Neville–Neville feud

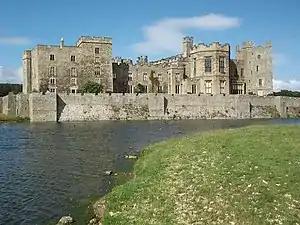
Raby Castle, seat of the Neville Earls of Westmorland, until it was inherited by Joan Beaufort, who held the Durham property in dower until her death in 1440.

When the bishop of Durham died in 1437, Cardinal Beaufort used his influence on the king's council to help Joan's younger son Robert Neville become the new bishop. The House of Beaufort was able to gradually consolidate its control over the holding. By 1441, Salisbury's younger brother Lord Fauconberg was steward and military commander of Durham. There were a number of attempts to arbitrate a settlement in council, and between 1441 and 1443 both parties were constrained by bonds not to enter each other's estates except with permission. Historian R. L. Storey has questioned—with Salisbury being such a significant member of the council—whether Westmorland ever had "much faith in its impartiality".